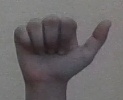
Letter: dhad